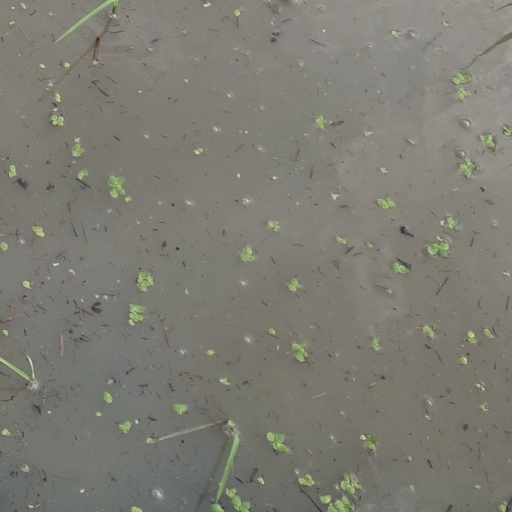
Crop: rice